Fisher Farm site

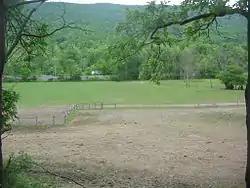
The site is a farm today

The Fisher Farm site is an archaeological site in Centre County, Pennsylvania, United States. Located in fields on the outskirts of Unionville, it is one of central Pennsylvania's leading archaeological sites.